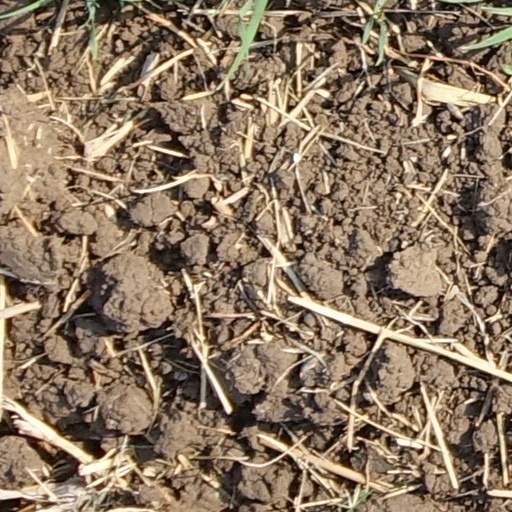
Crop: wheat